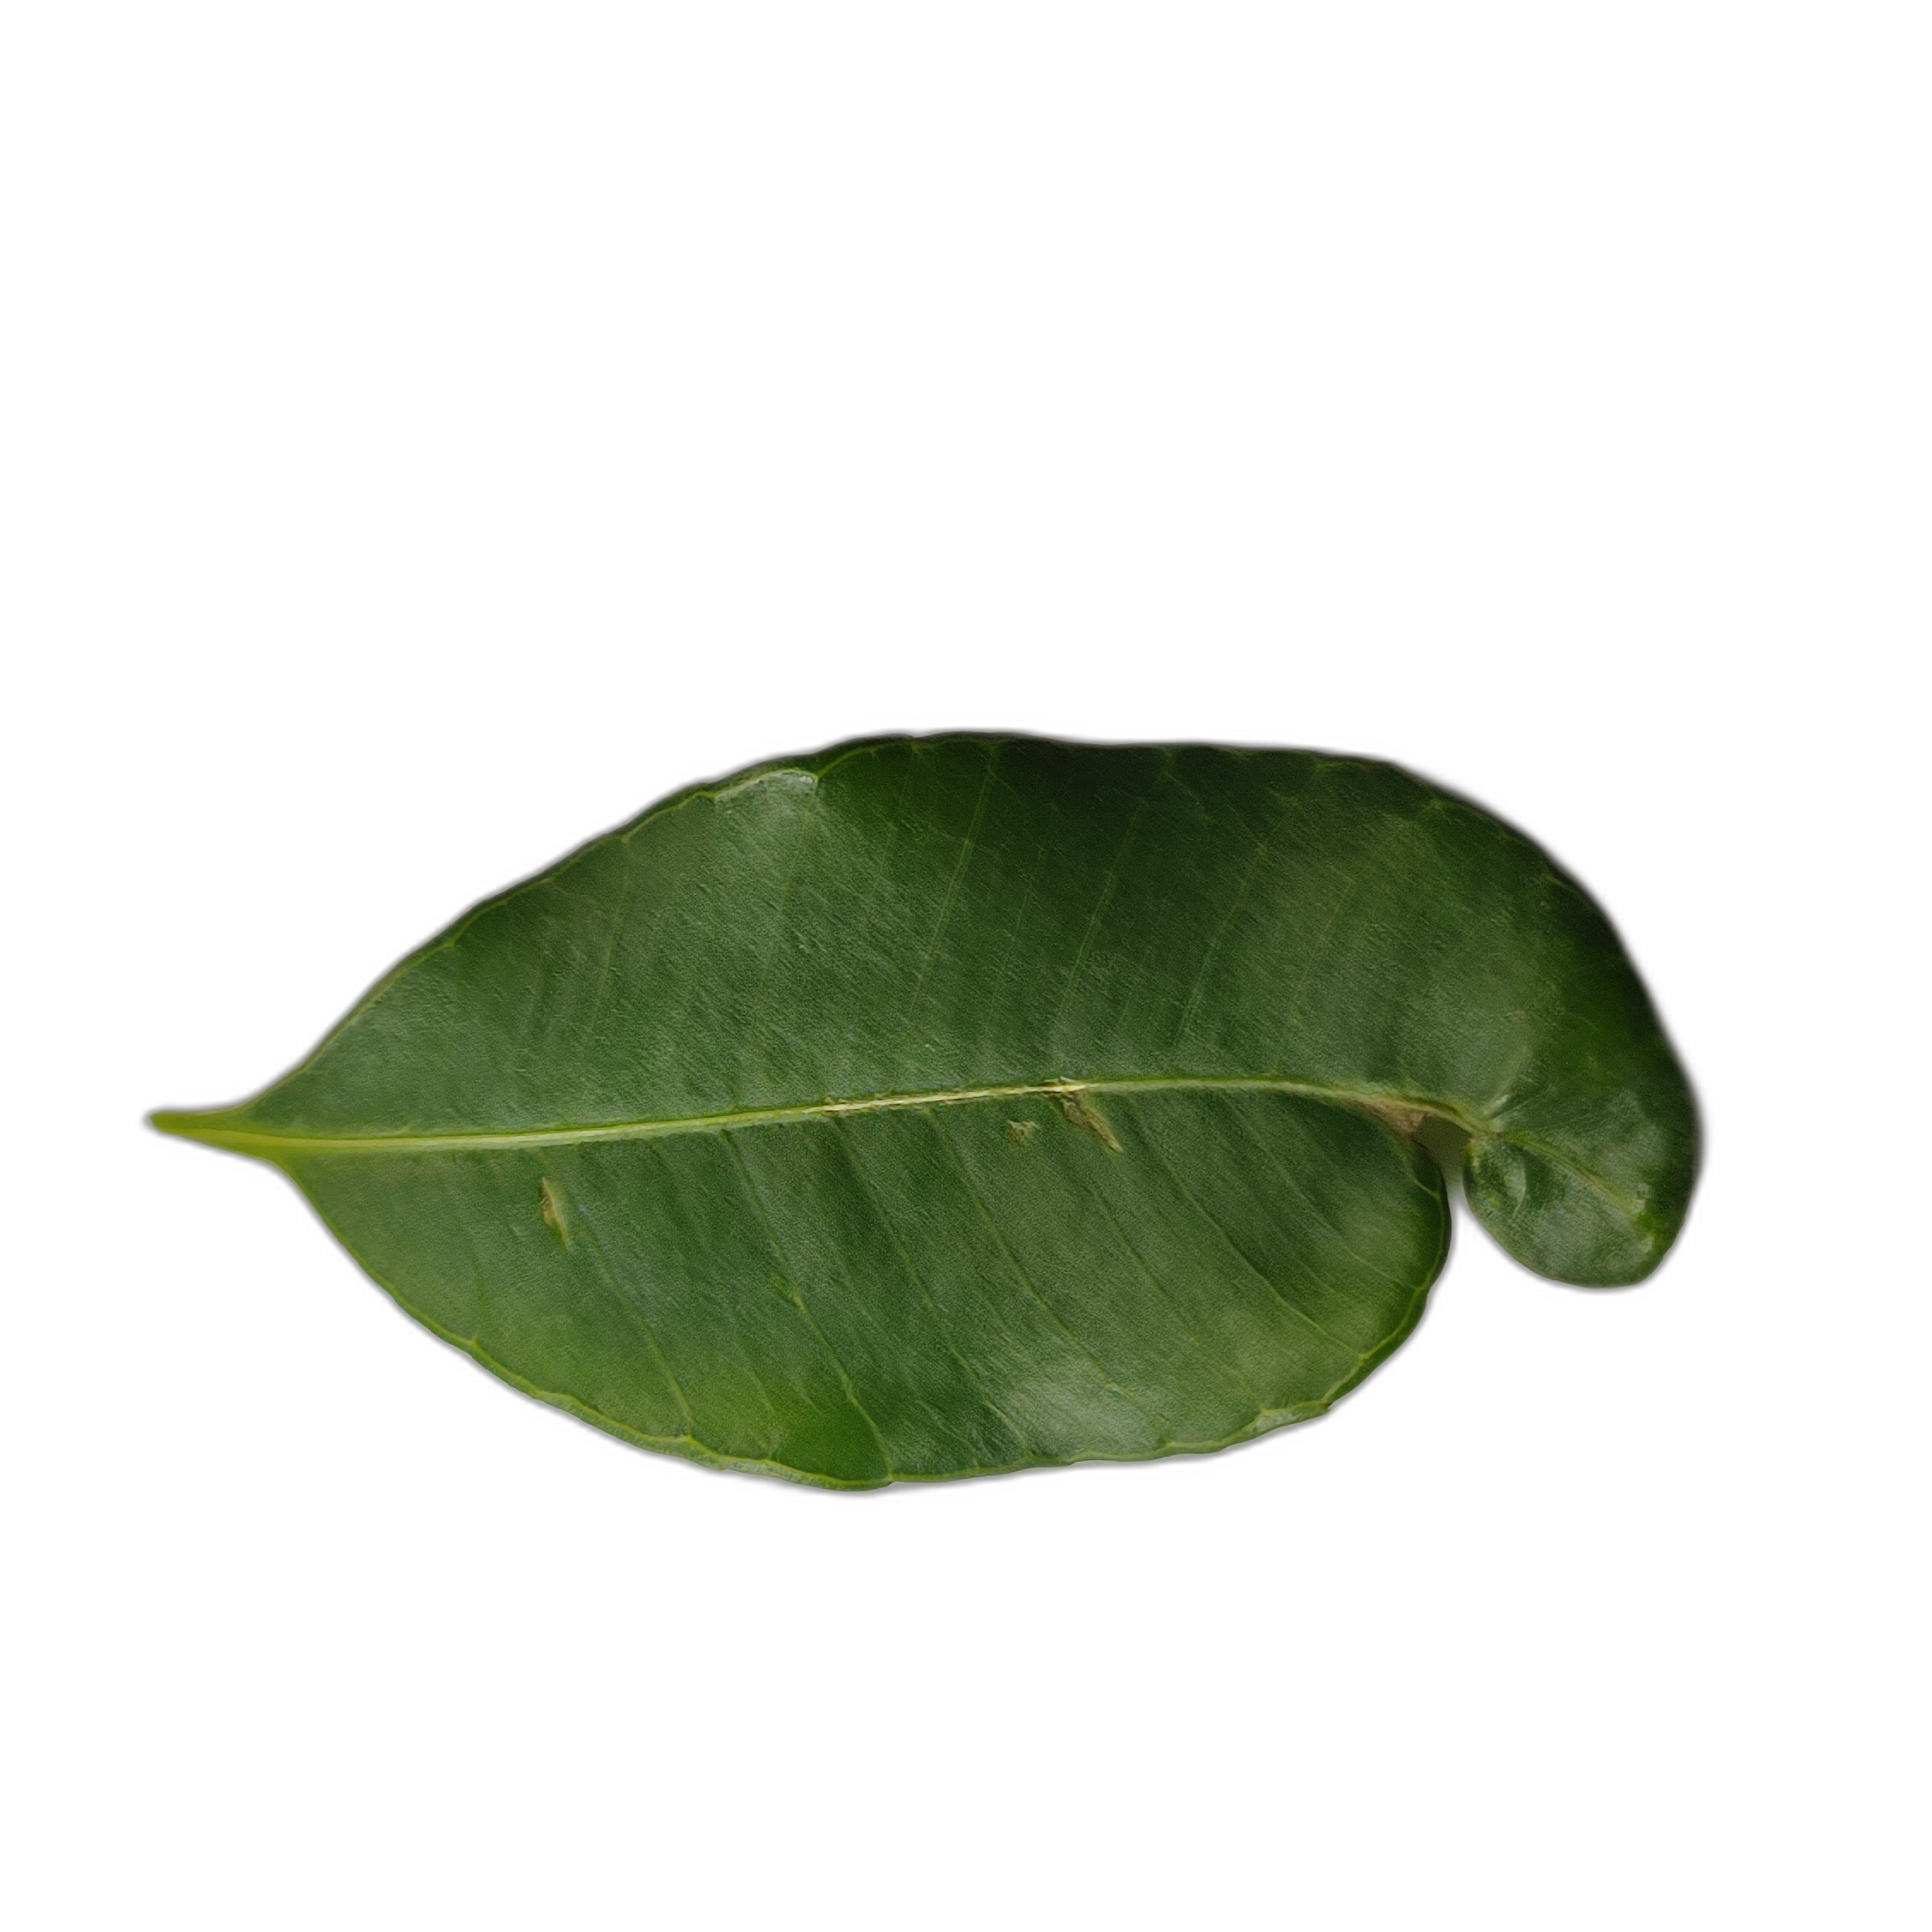
Label: healthy